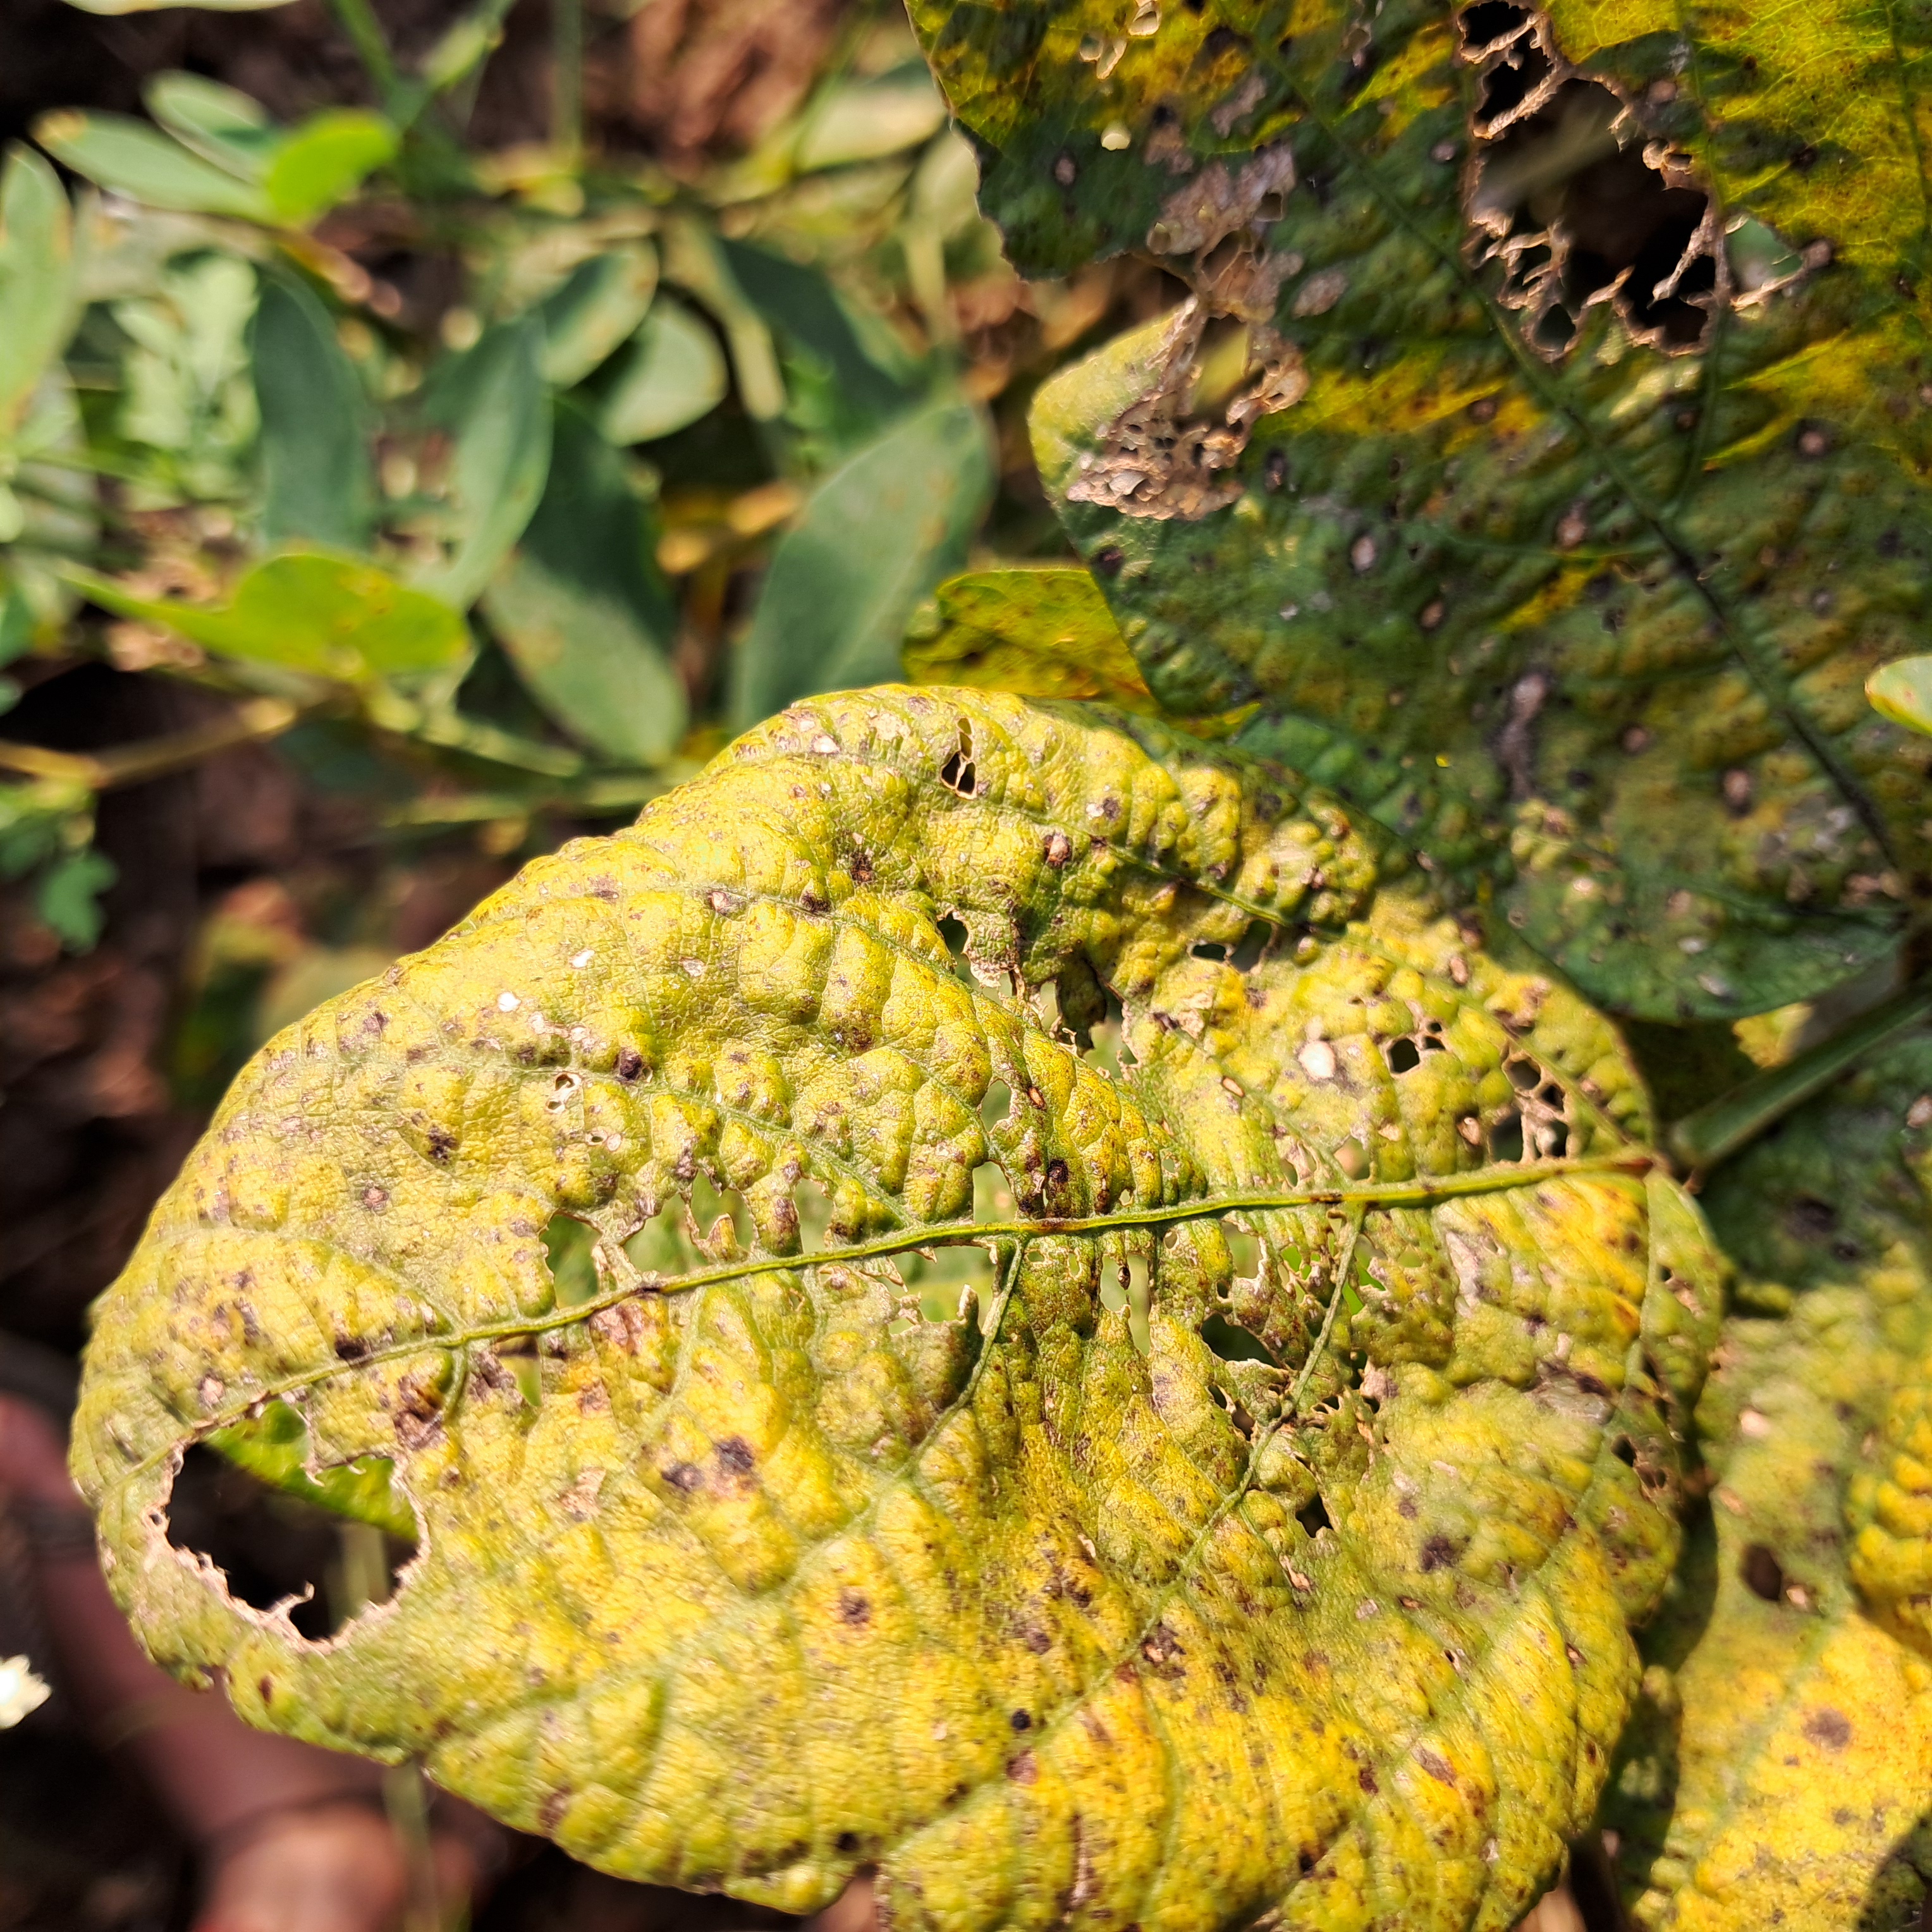
Label: Mosaic